Xiong Bo

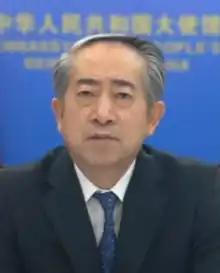
Xiong in 2023

Xiong Bo (born January 1964) is a Chinese politician and diplomat who served as the Chinese Ambassador to Vietnam from November 2018 to August 2024. He previously served as the Chinese Ambassador to Cambodia, from 2016 to 2018.